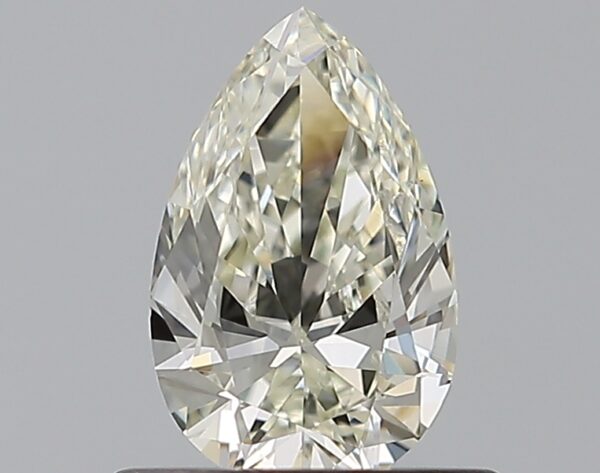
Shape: pear
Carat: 0.5
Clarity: VS2
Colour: K
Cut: VG
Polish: EX
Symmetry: VG
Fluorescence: N
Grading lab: GIA
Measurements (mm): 6.96 x 4.42 x 2.56